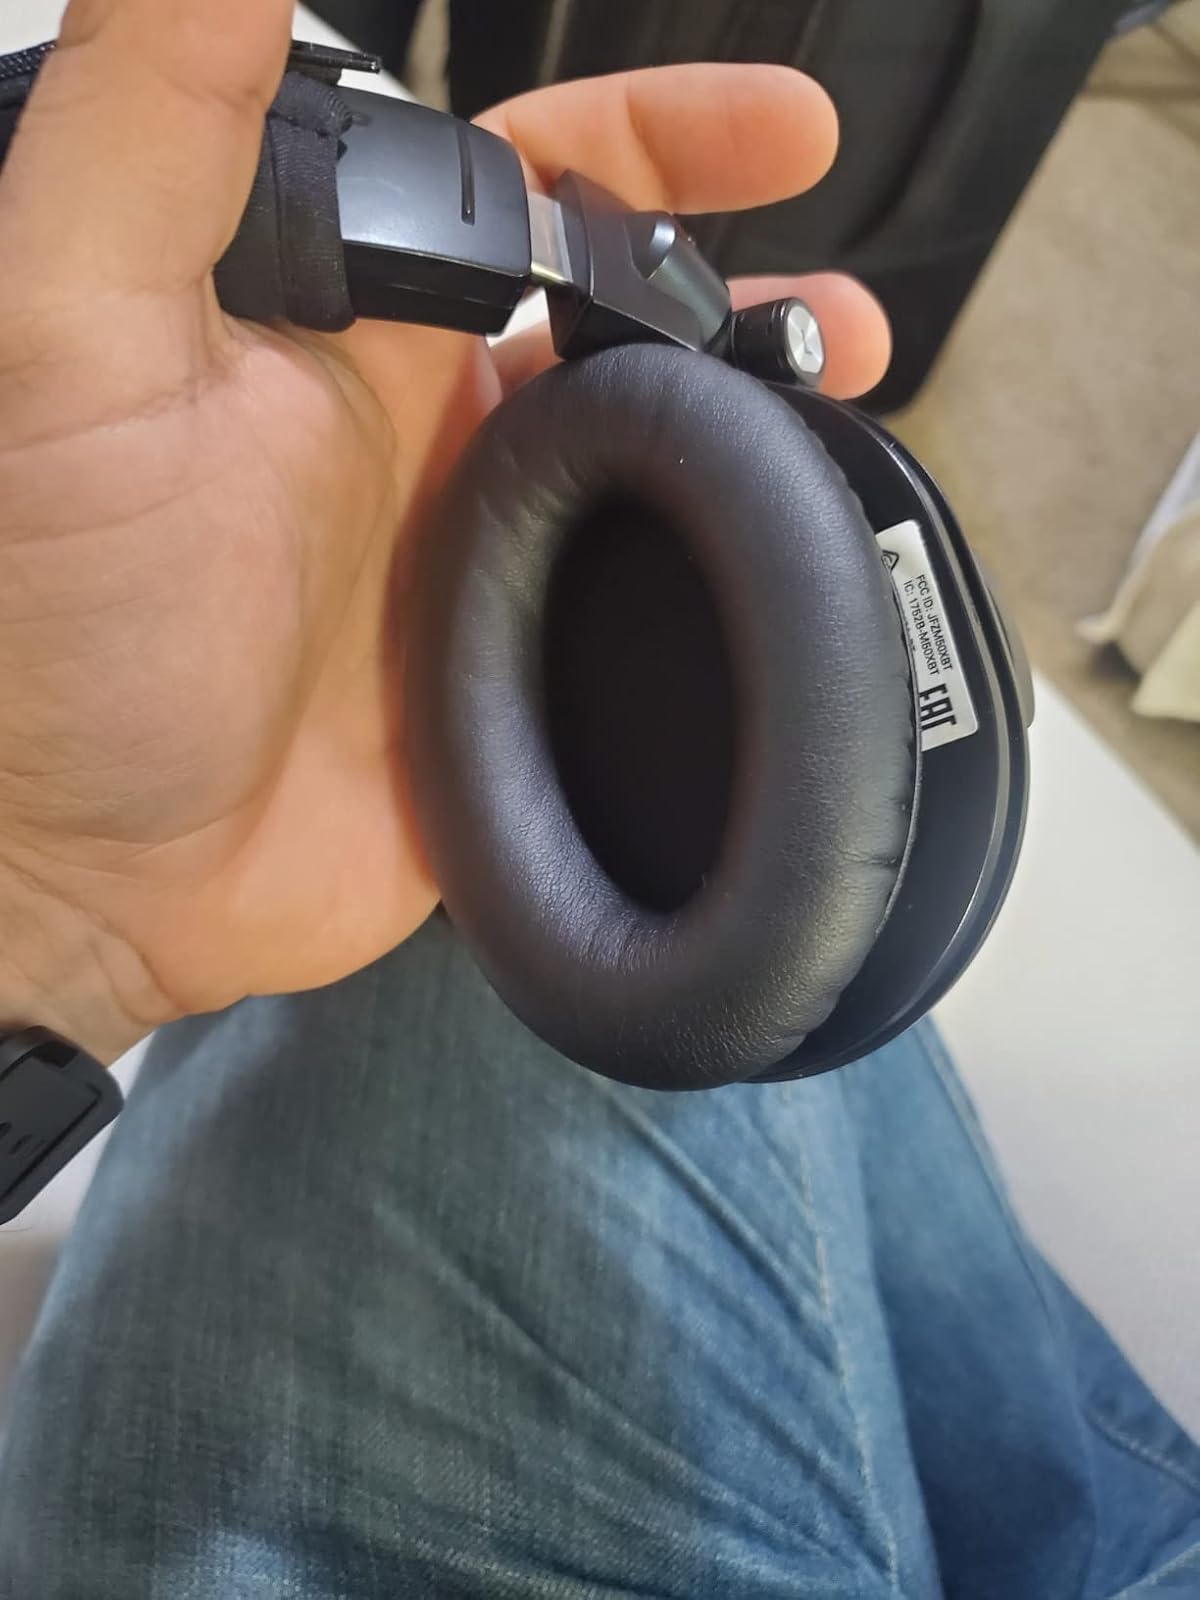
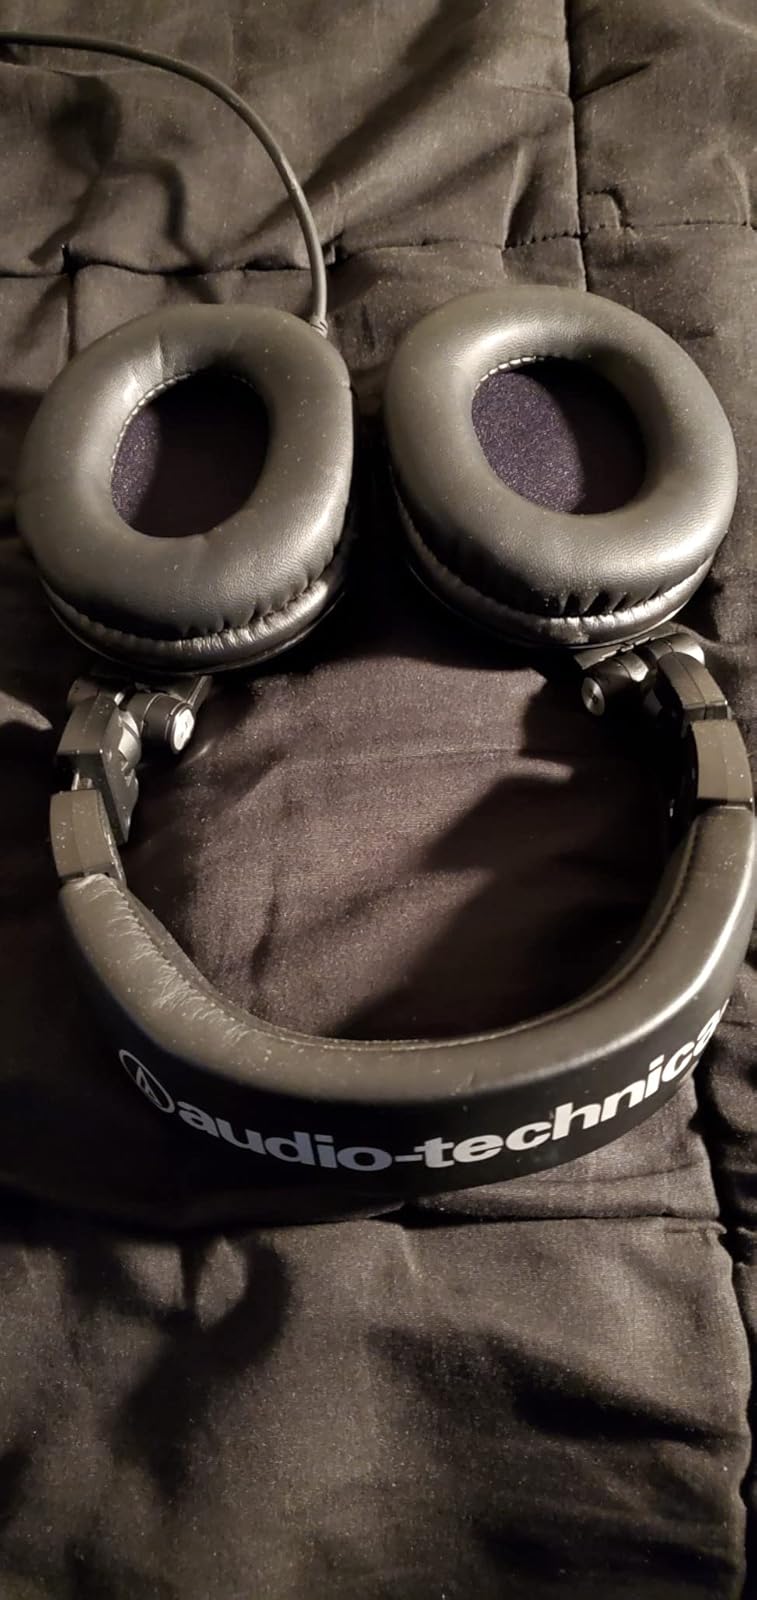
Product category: headphones
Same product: yes